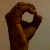
The image shows a hand gesture representing the letter 'O' in Indian Sign Language.